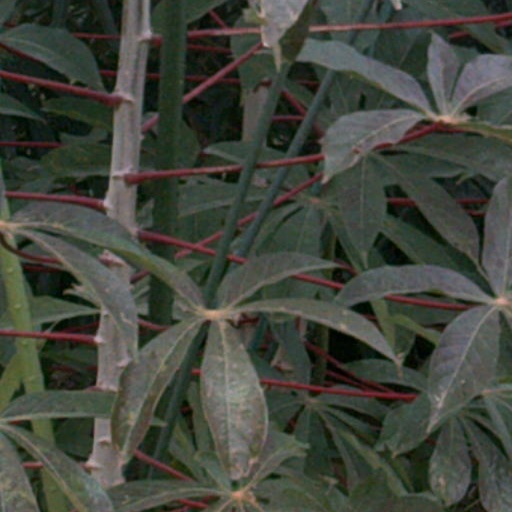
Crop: cassava